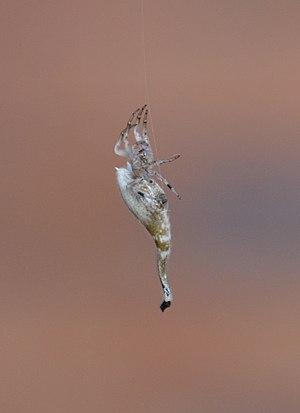
Arachnura higginsi est une espèce d'araignées aranéomorphes de la famille des Araneidae.